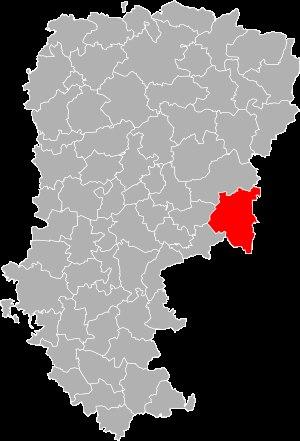
Le canton de Neufchâtel-sur-Aisne est une ancienne division administrative française située dans le département de l'Aisne et la région Picardie.